Answer in natural language. Where is wooden dining table with respect to swivel office chair with adjustable armrests? Choose between the following options: right or left
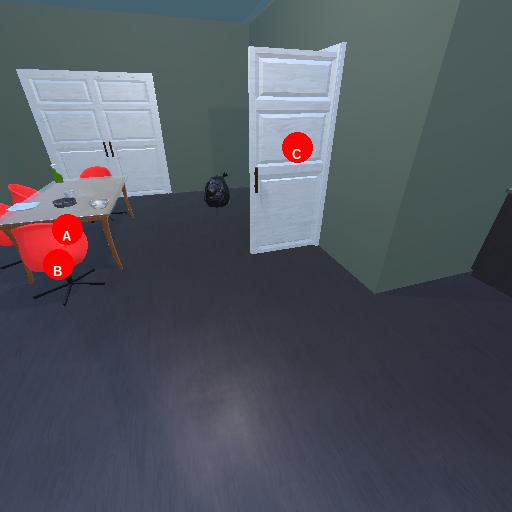
<answer>left</answer>